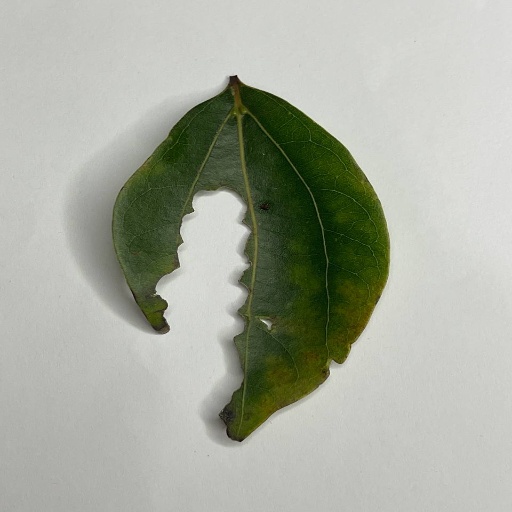
Species: Camphor
Leaf condition: Shot Hole